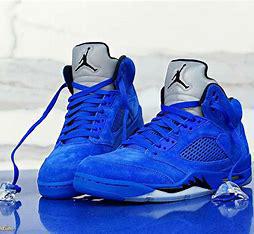
Brand: Jordan
Model: 5 Retro